Alaska Airlines Flight 1282

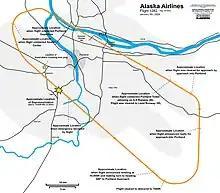
Flight path illustration of Alaska Airlines Flight 1282

Flight 1282 took off from Portland International Airport on January 5, 2024, at 5:07 p.m. PST. Six crew members and 171 passengers were aboard the flight.